List of Superman & Lois characters

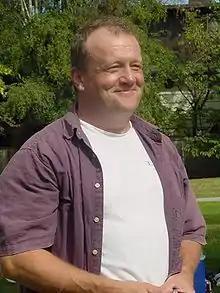
Eric Keenleyside played George.

Lex Luthor (portrayed by Michael Cudlitz as an adult, Kashton Brostl as a child, Oliver Mandelcorn as a teenager) is the CEO of LexCorp, Superman's archenemy, and the father of Elizabeth Luthor who secretly is behind different illegal activities. Peia Mannheim framed him for the death of Antony "Boss" Moxie which landed him with life at Stryker's Prison as his family life is strained. After having been beaten by Otis Grisham and his fellow inmates when Otis wouldn't lend him the electric razor that he would use to shave his head, Lex Luthor uses his outside contacts to intimidate Warden William Ellis into working for him as Lex has the guards beat up Otis and those who beat Lex up. After Warden Ellis procured him a razor, Lex shaved his head. Following the death of Peia and her frame-up getting exposed, Lex was released from Stryker's Prison with Warden Ellis delaying the news. Luthor proceeded to walk all the way to the Kent family farm where he advised Lois to retired. Upon being picked up by Otis, Lex advises Lois to tell Superman that he'll be coming for him next. Otis informs him that Dr. Aleister Hook has been dealt with as he is given Dr. Hook's bloody glasses. They find Bizarro feeding off rats as Bizarro bites off Otis's right ear in front of Lex. He assists Lex in his death experiments on Bizarro. Then Otis assists Gretchen Kelley in abducting Sam Lane. Confronting Superman at the Kent family farm, Lex uses a copy of Sam Lane's device to summon the monstrous Bizarro to him and instructs him to bring him Superman's heart when he has finished him off.